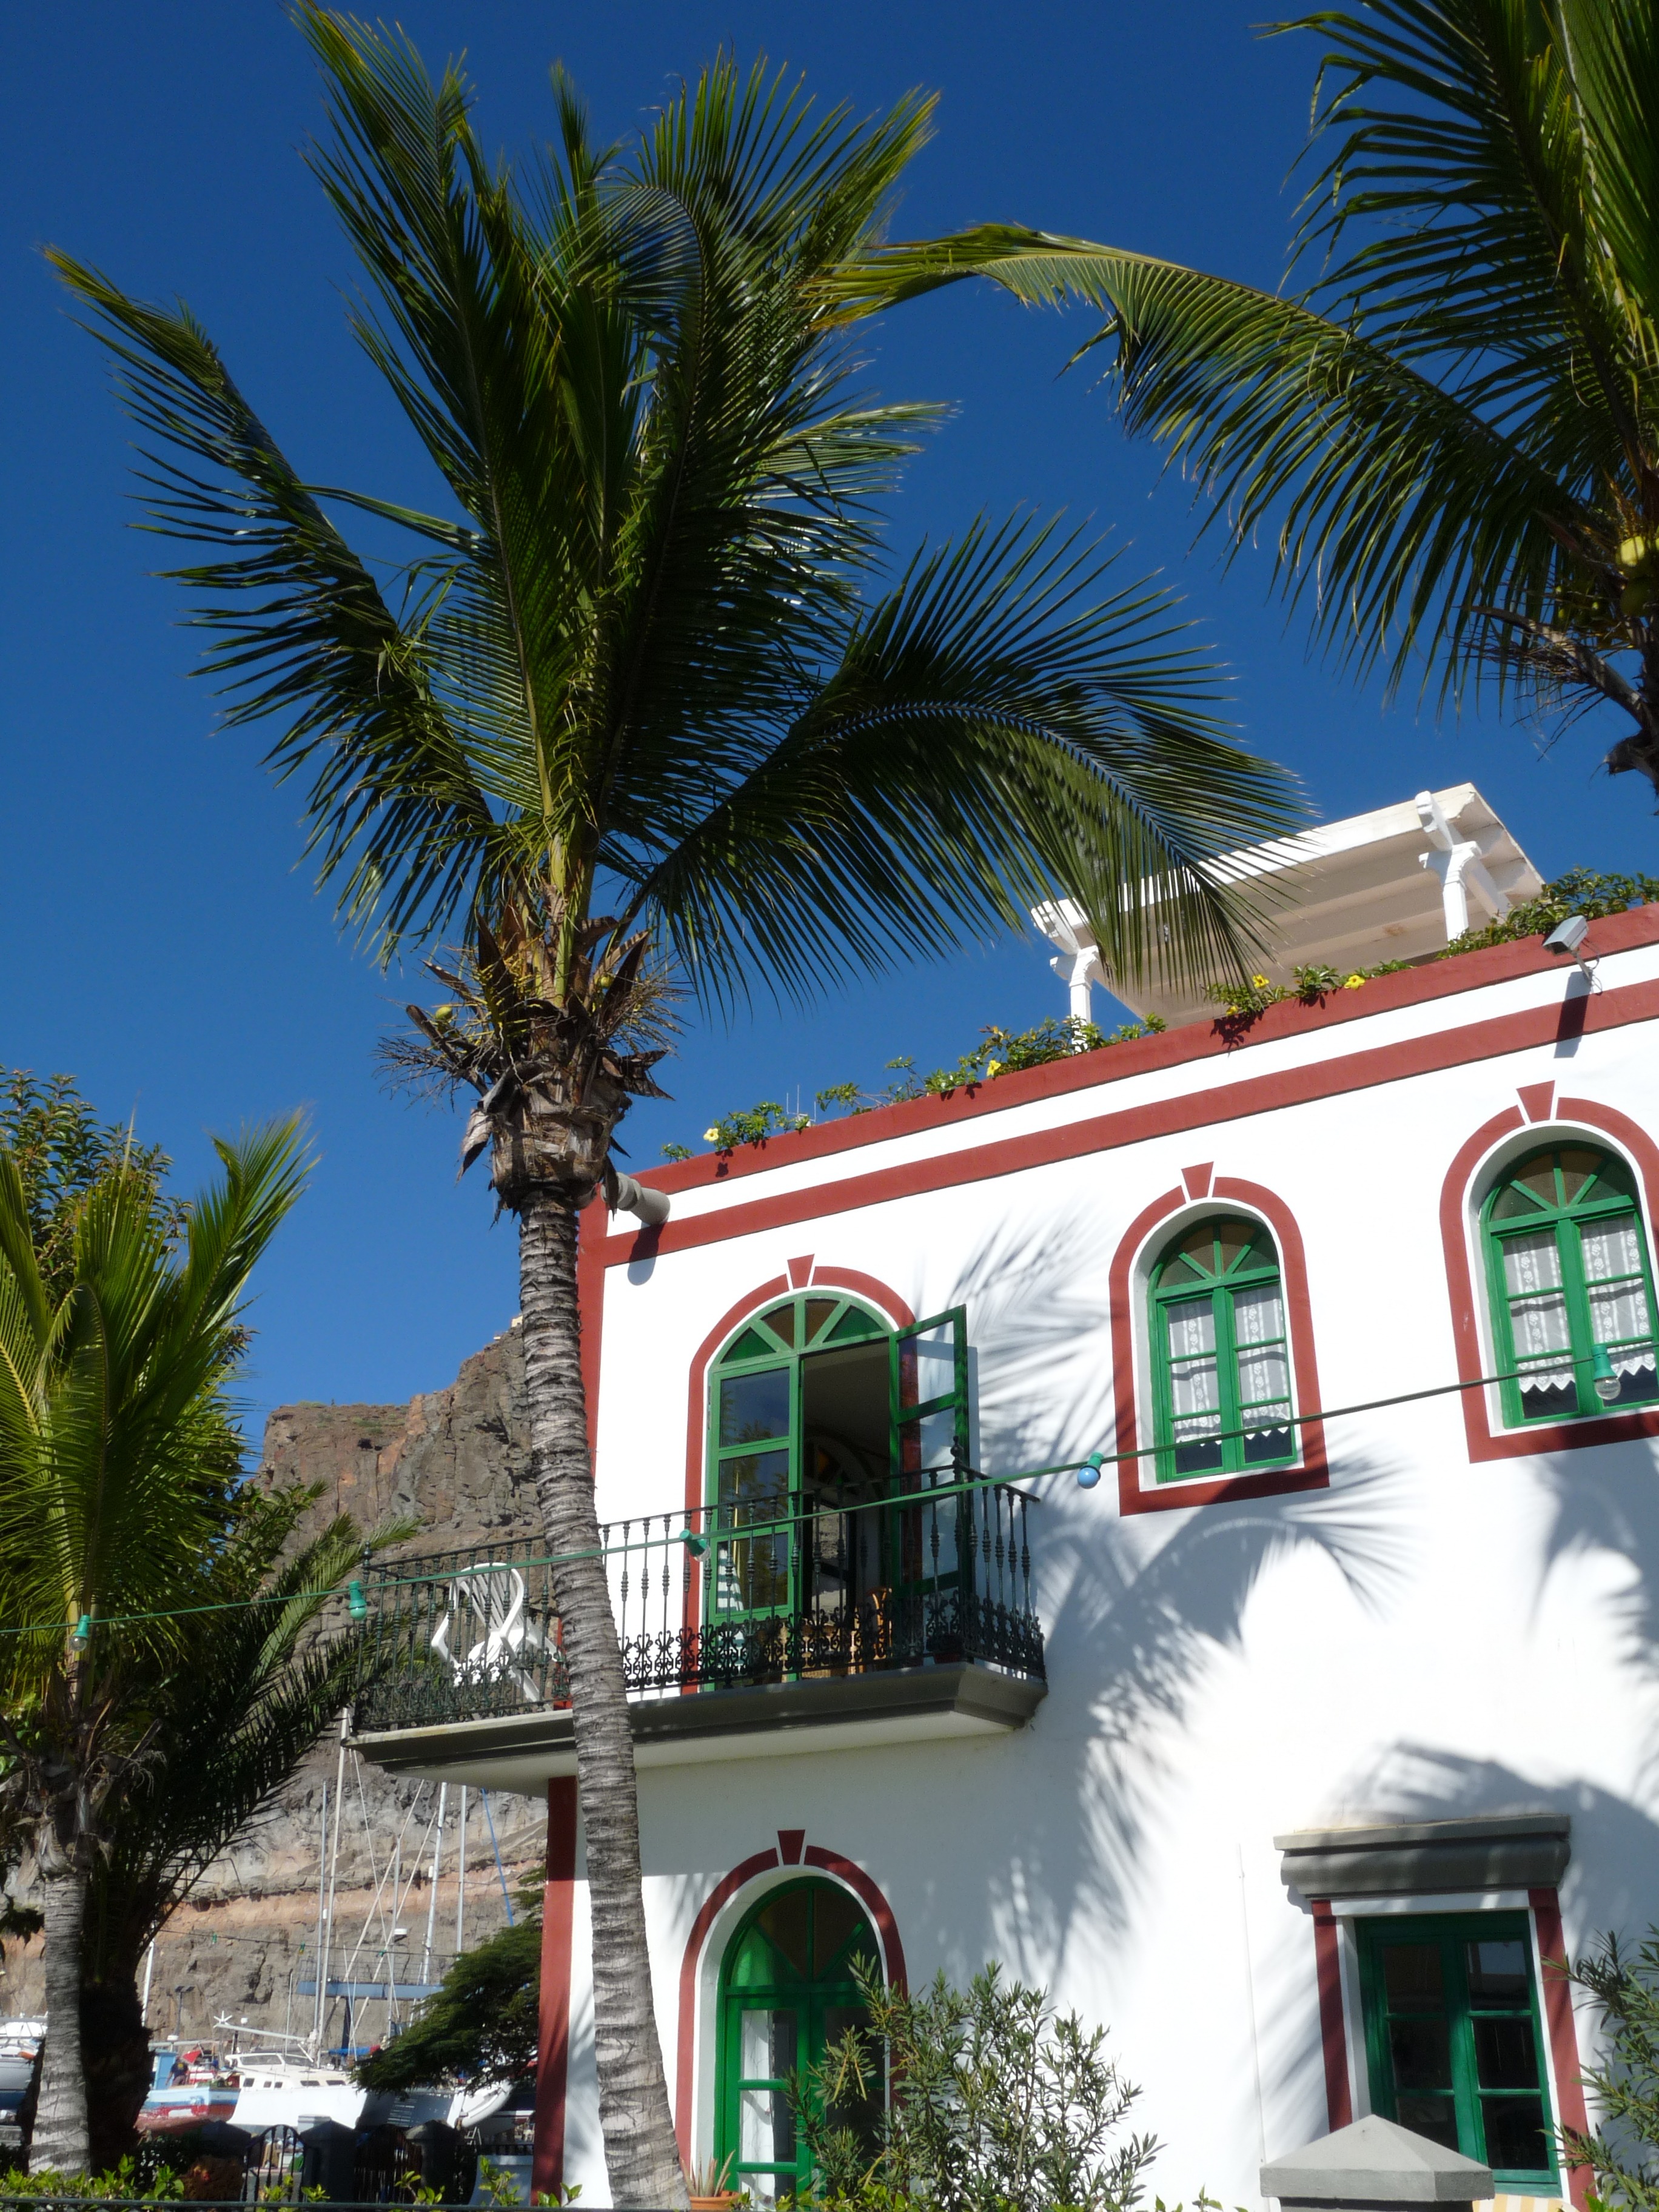
tree, villa, house, town, view, home, vacation, holiday, property, apartment, resort, estate, pension, accommodation, canary islands, arecales, bed amp breakfast, private rooms